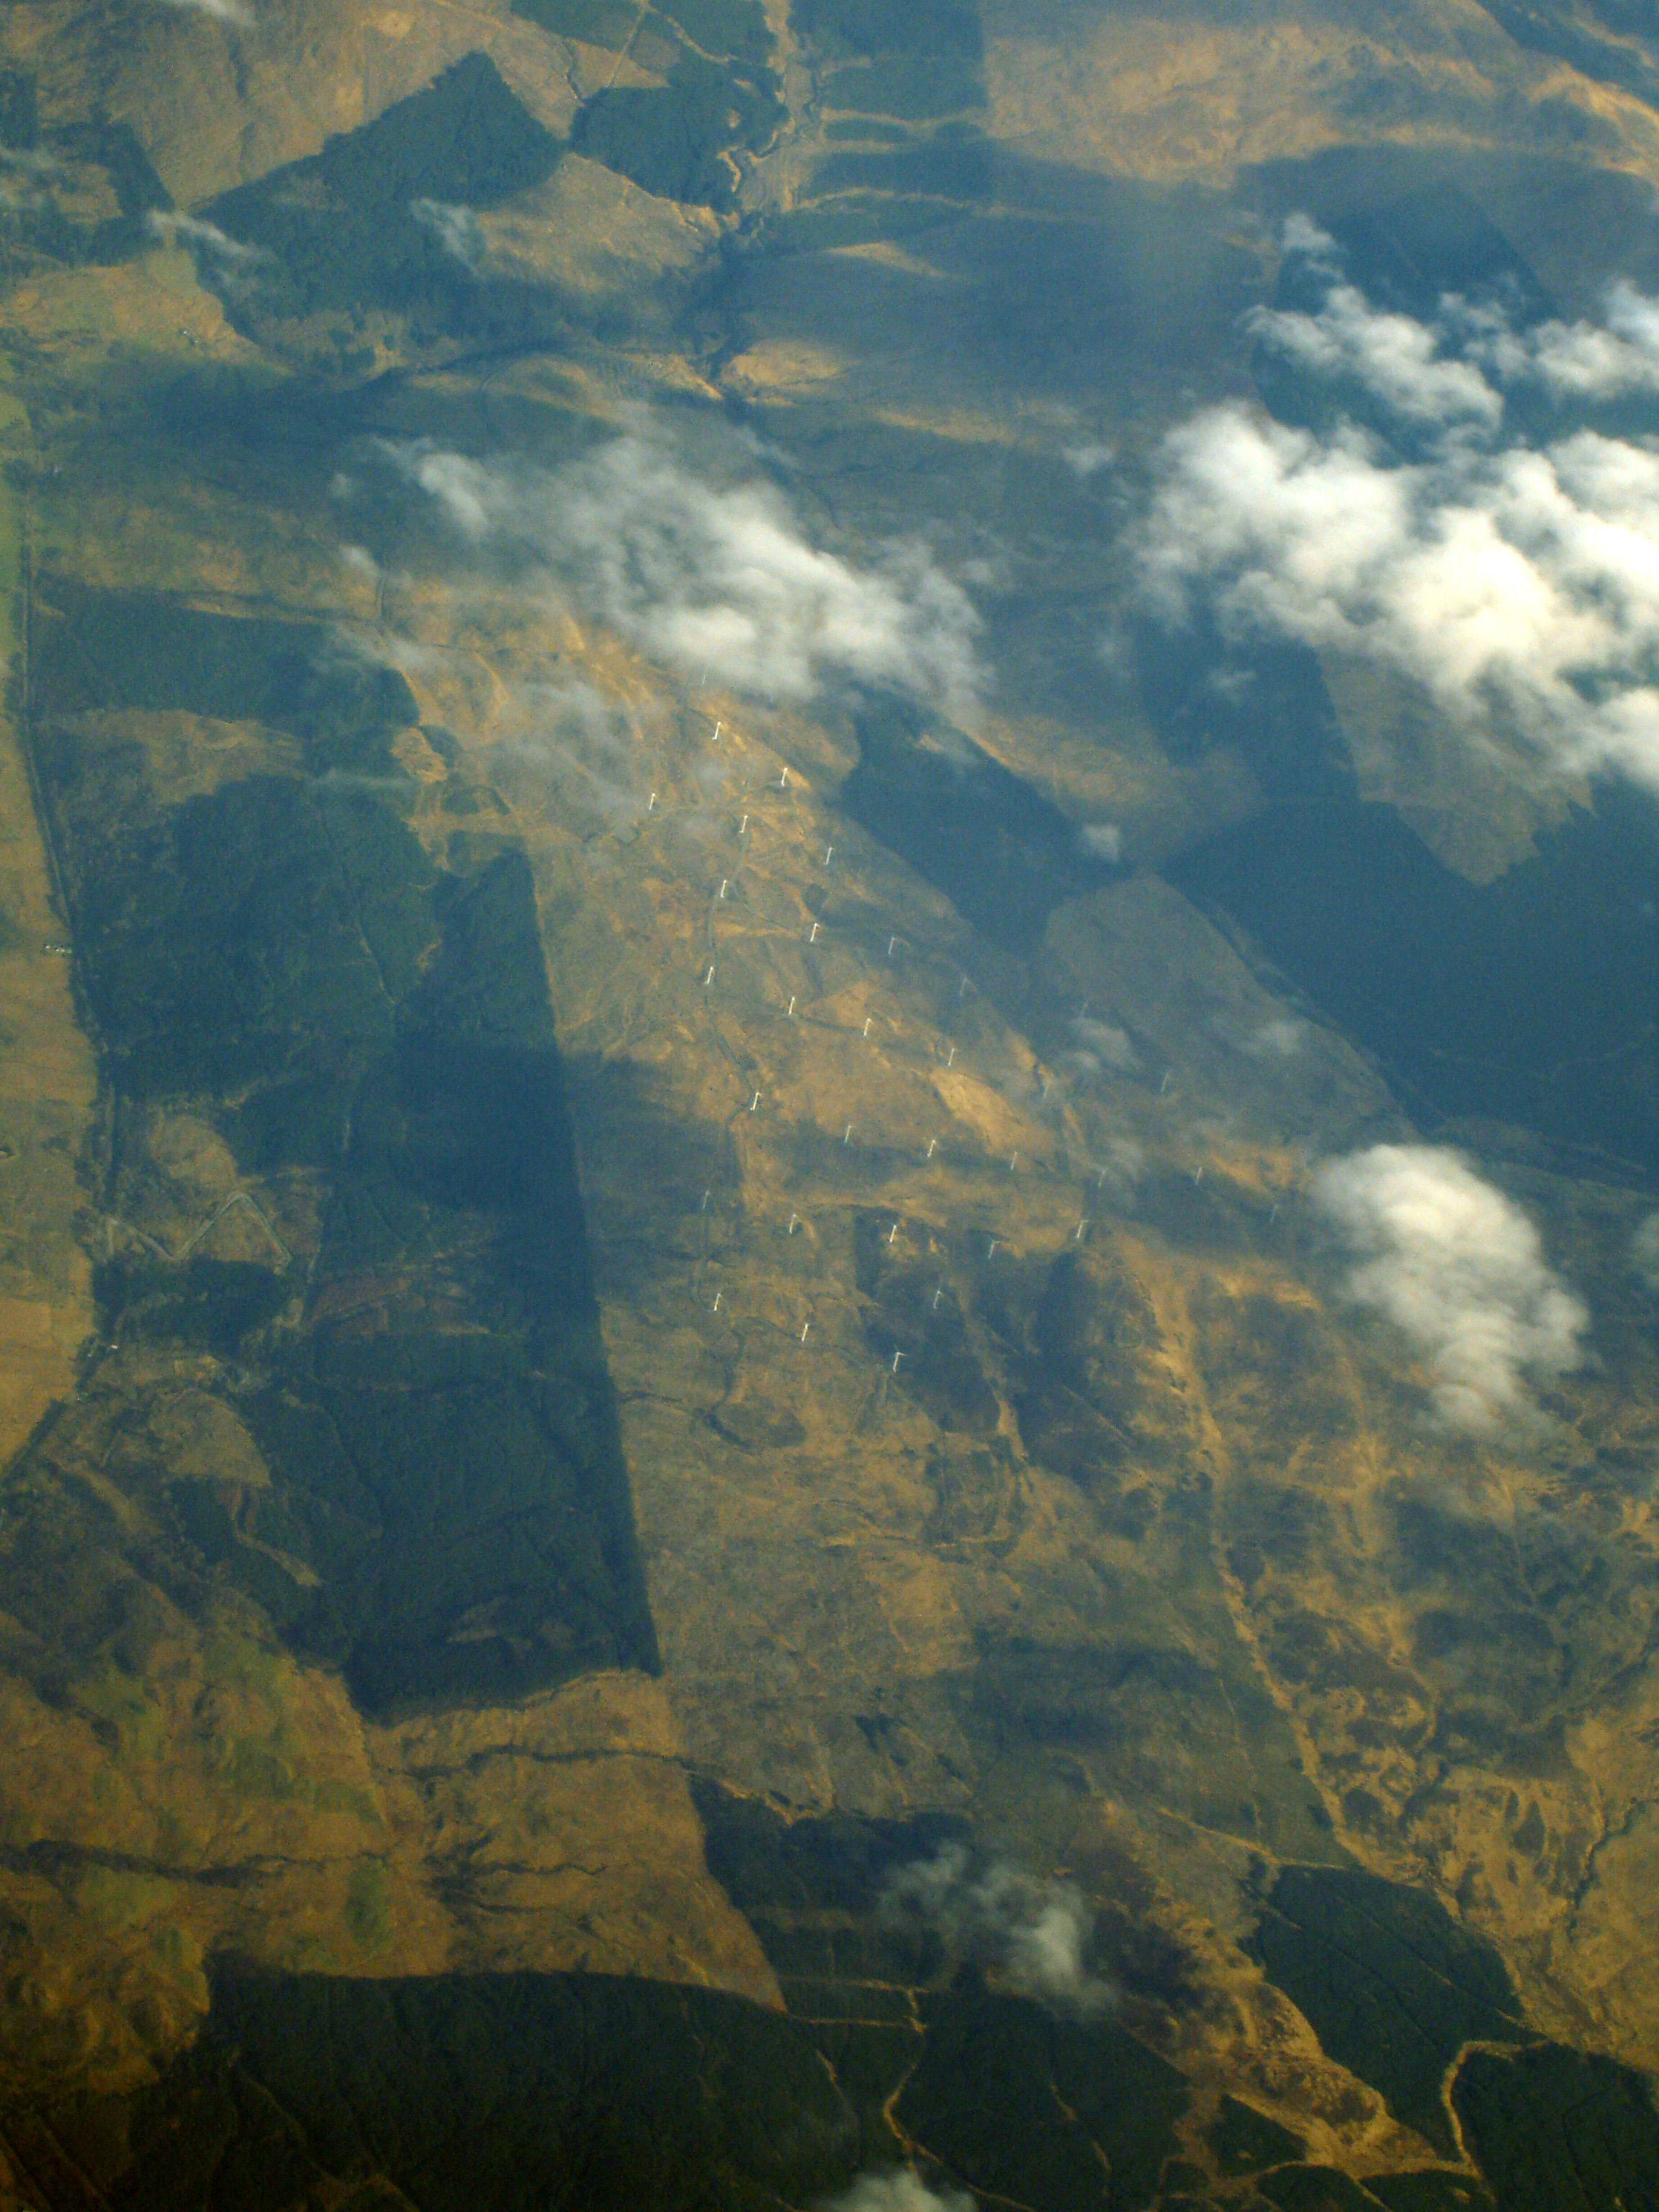
landscape, sea, rock, horizon, mountain, cloud, sky, sunlight, morning, hill, mountain range, reflection, aerialphotography, aerial photography, atmospheric phenomenon, atmosphere of earth, mountainous landforms